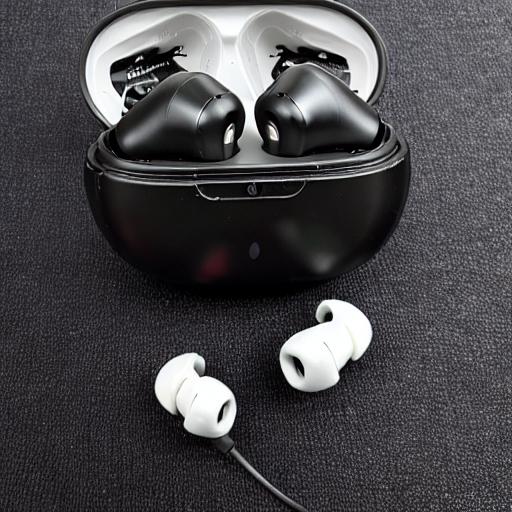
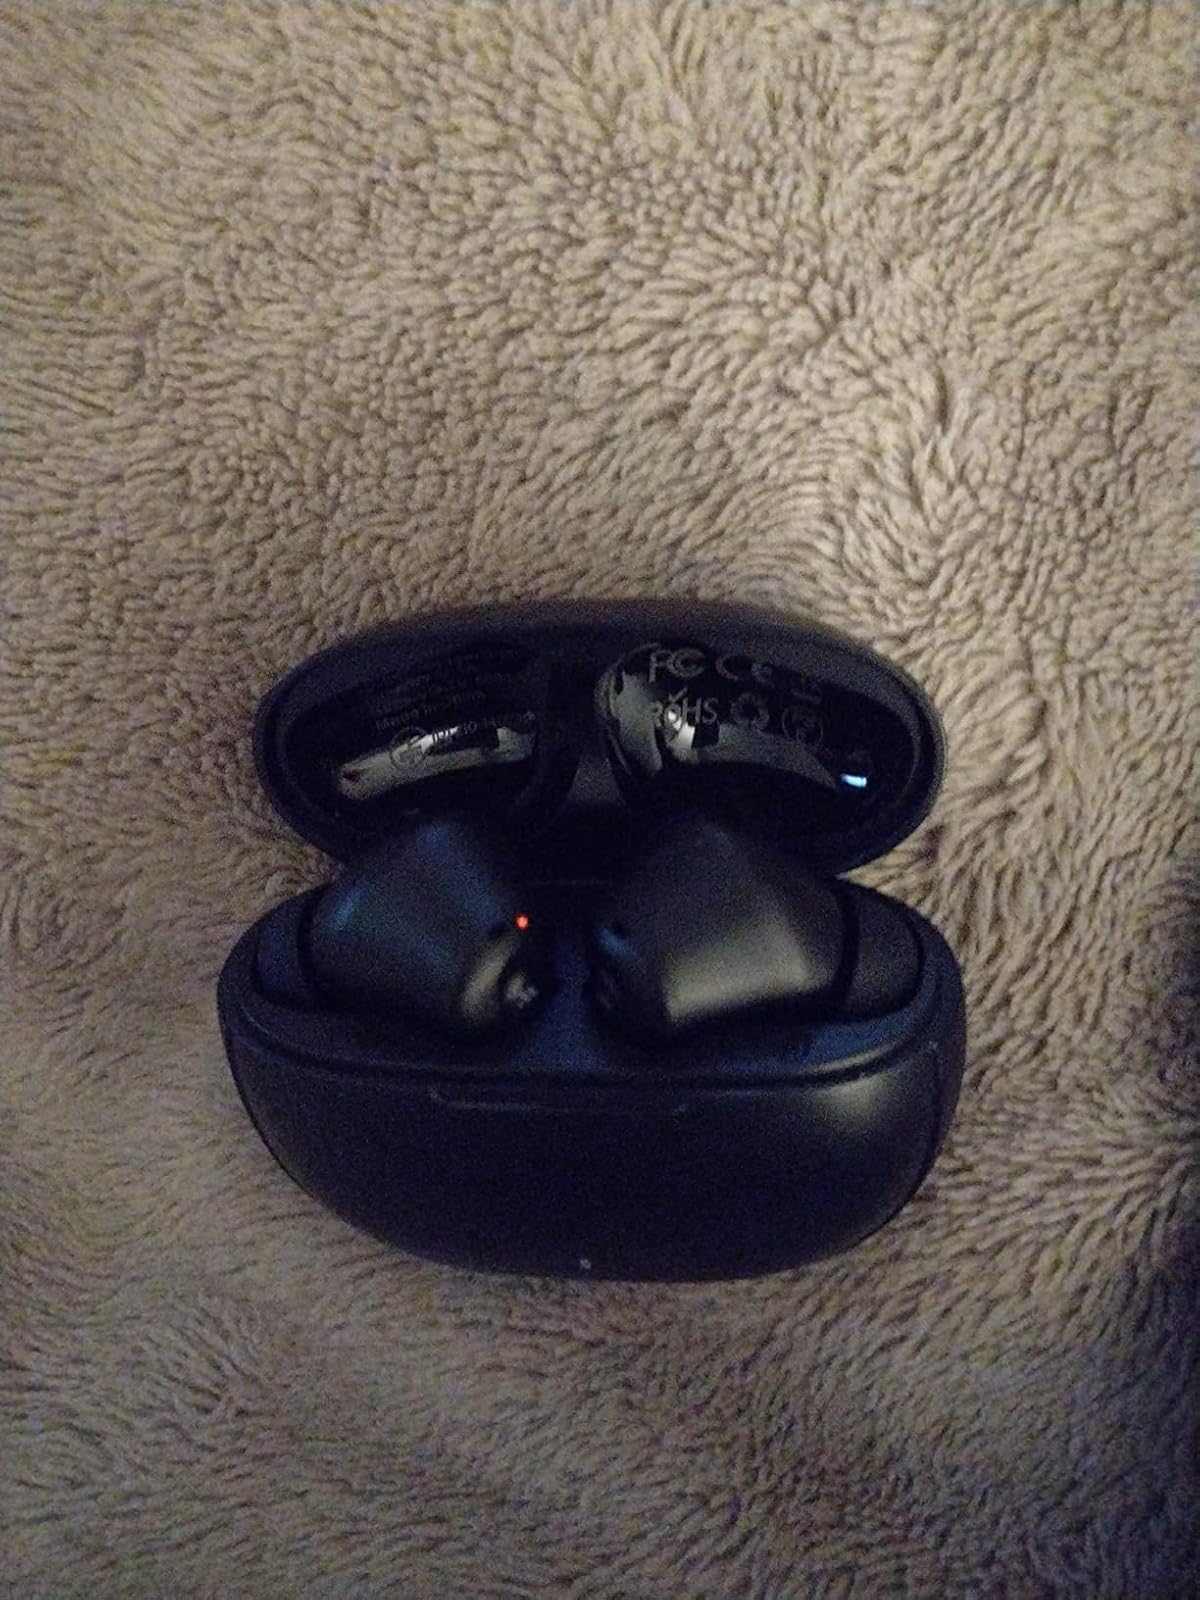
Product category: earbuds
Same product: no